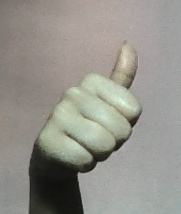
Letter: aleff